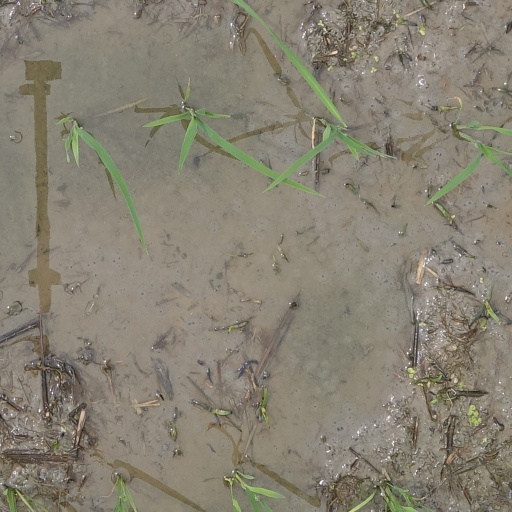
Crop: rice